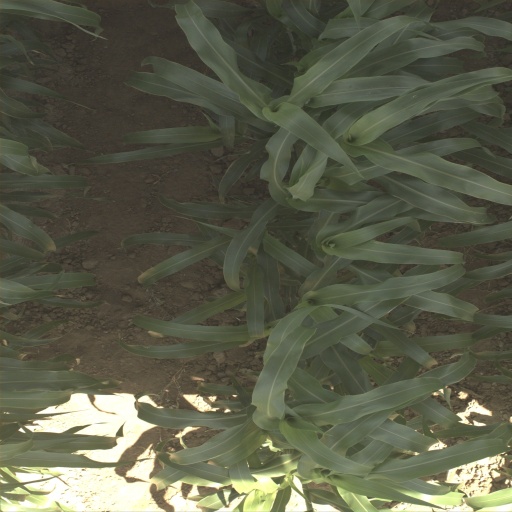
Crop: sorghum